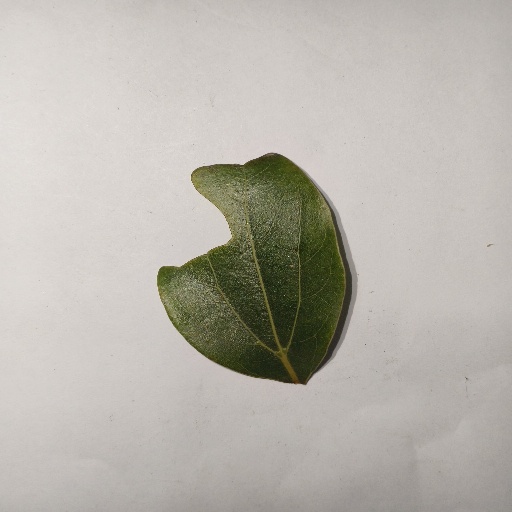
Species: Camphor
Leaf condition: Shot Hole